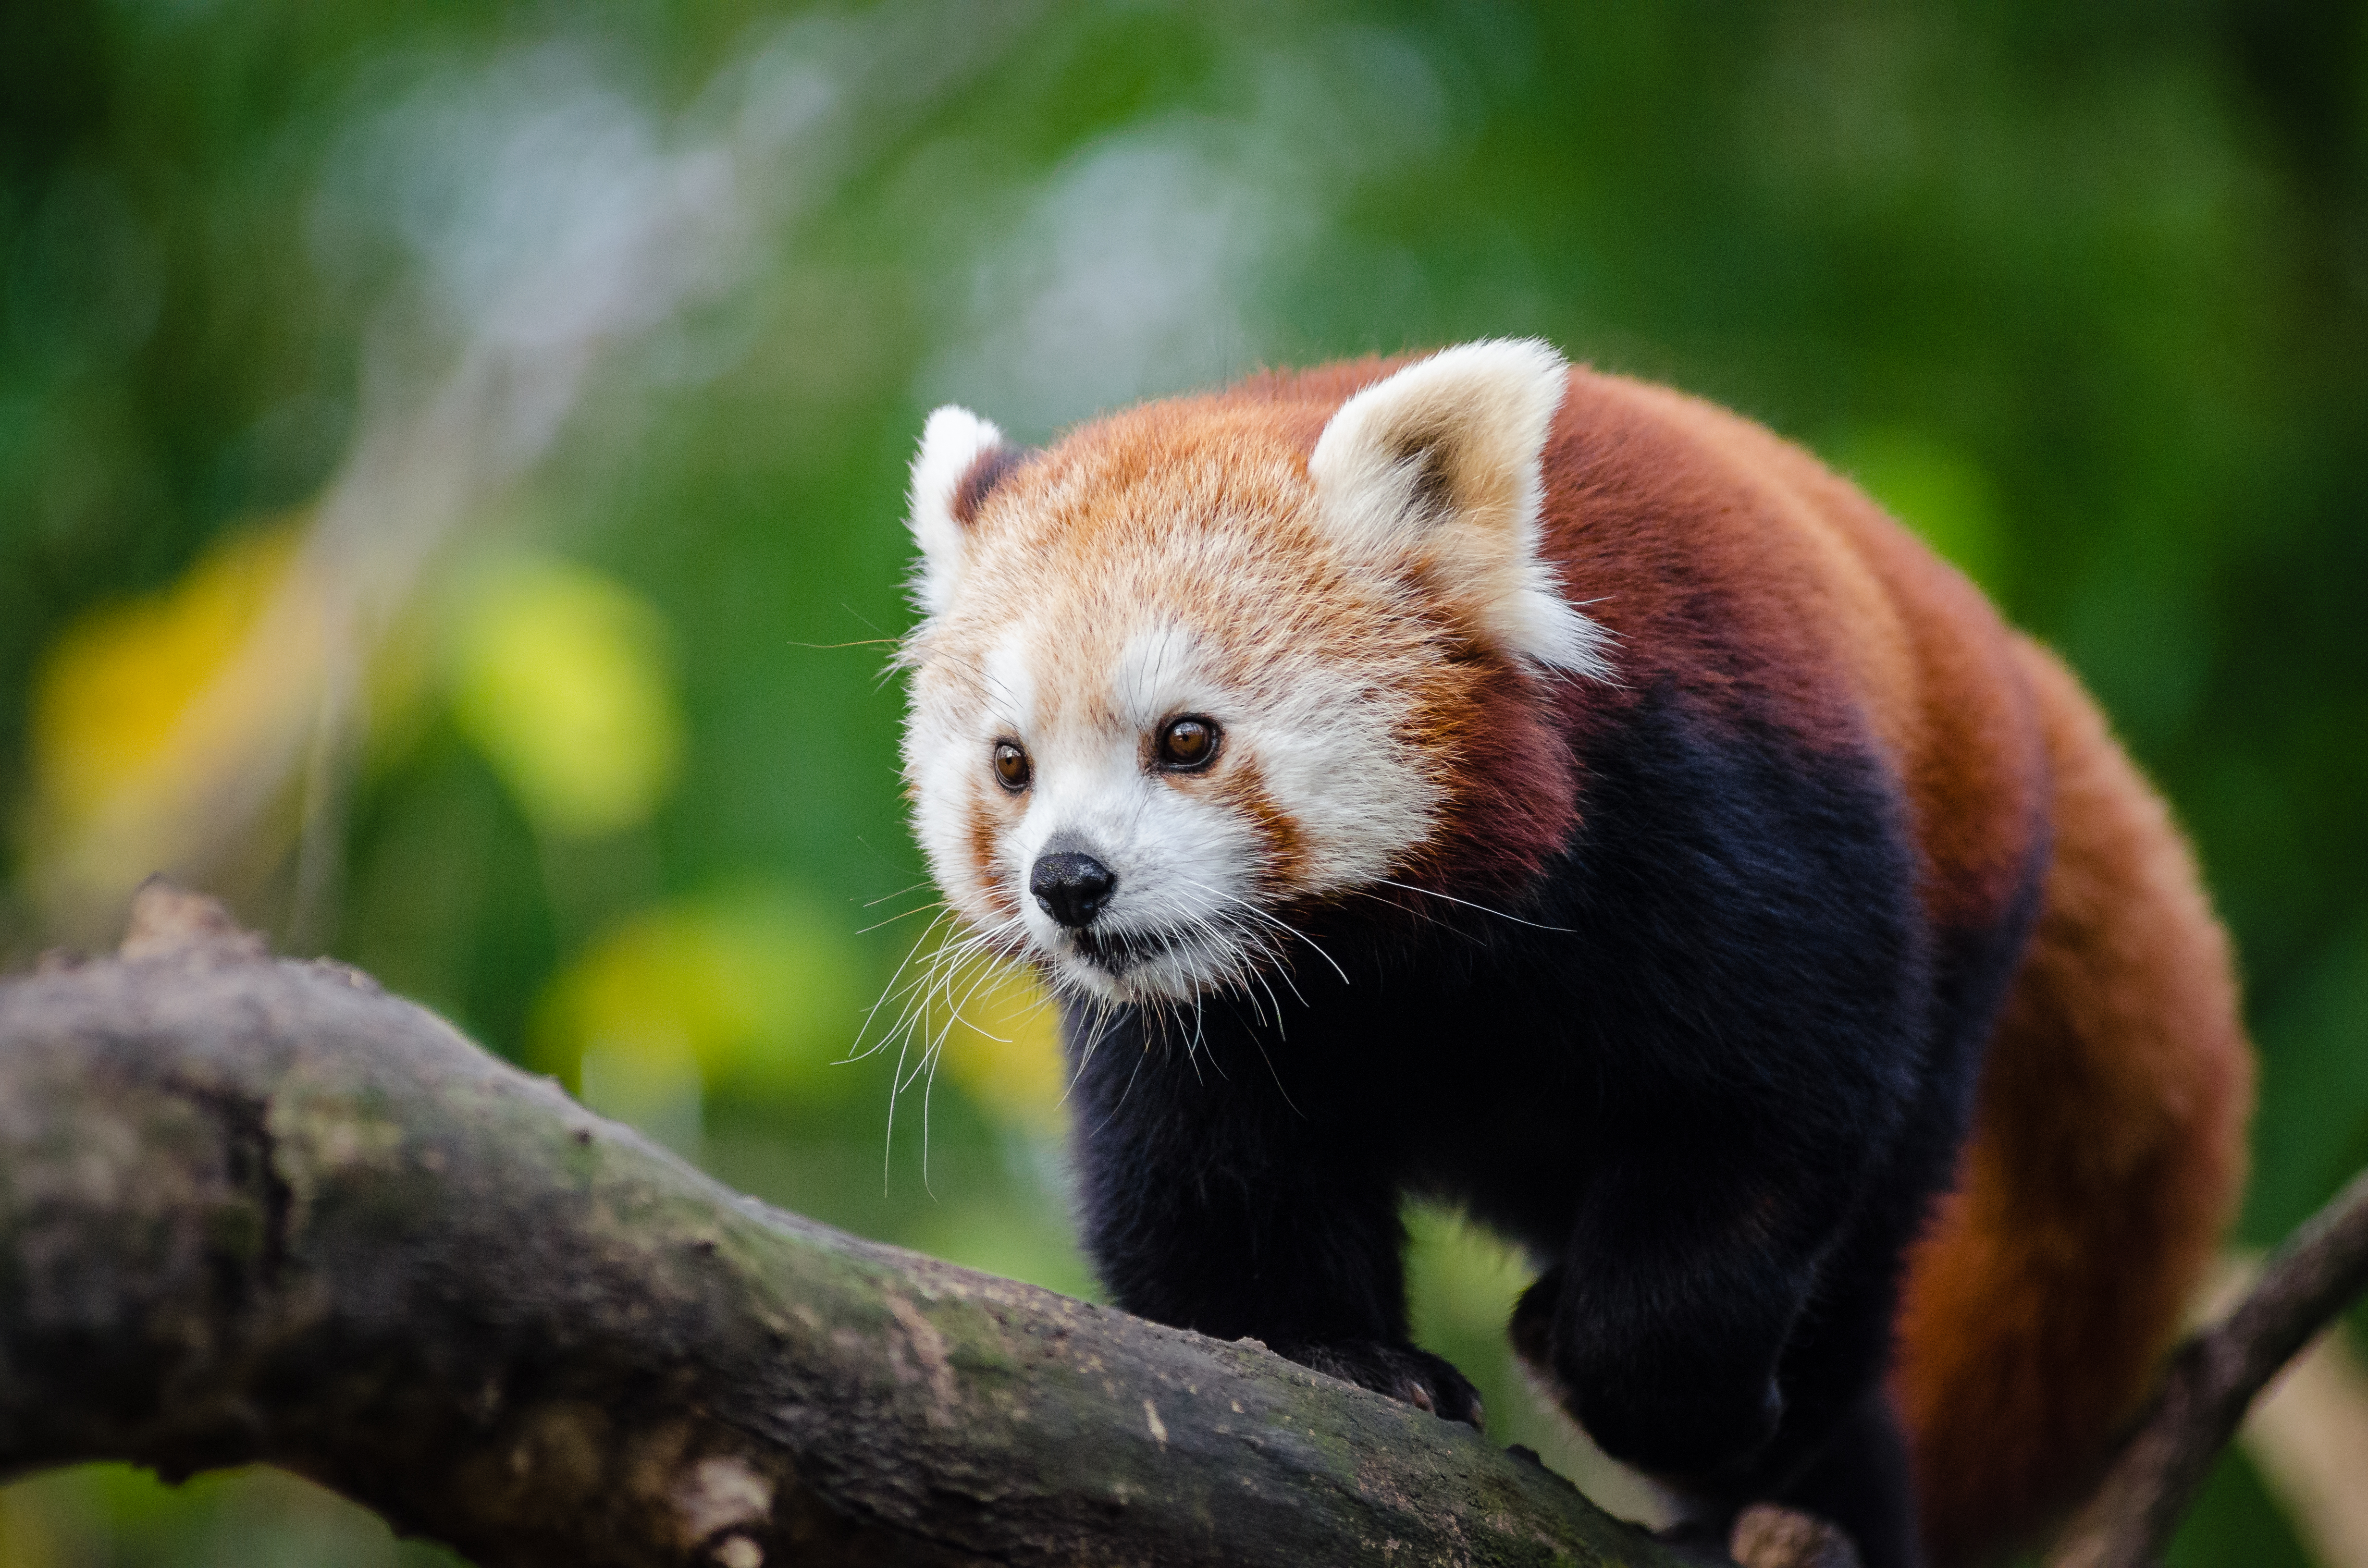
tree, nature, bokeh, vintage, sweet, fall, feet, animal, cute, female, wildlife, zoo, fur, orange, young, green, high, red, foot, autumn, mammal, nikon, fauna, red panda, panda, 2015, face, nose, whiskers, paw, tail, animals, ears, endangered, vertebrate, germany, deutschland, herbst, natur, paws, tier, iso, fell, gesicht, baum, adorable, bamboo, d7000, roter, kleiner, niedlich, sues, suess, species, bedrohte, tierart, tierpark, weiblich, jungtier, jung, ohren, schwanz, nase, bedroht, ailurus, fulgens, mozilla, firefox, gr n, s s, carnivoran